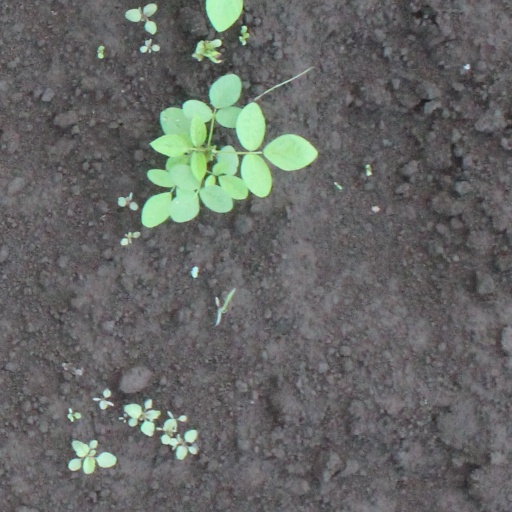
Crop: soybean